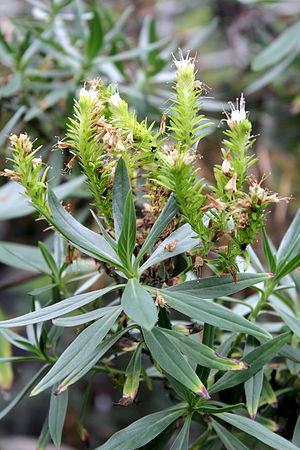
Rameau d'un Echium handiense du Conservatoire botanique national de Brest.
Echium handiense est une espèce de vipérine endémique des Canaries. En danger critique d'extinction, elle est sauvegardée au Conservatoire botanique national de Brest.